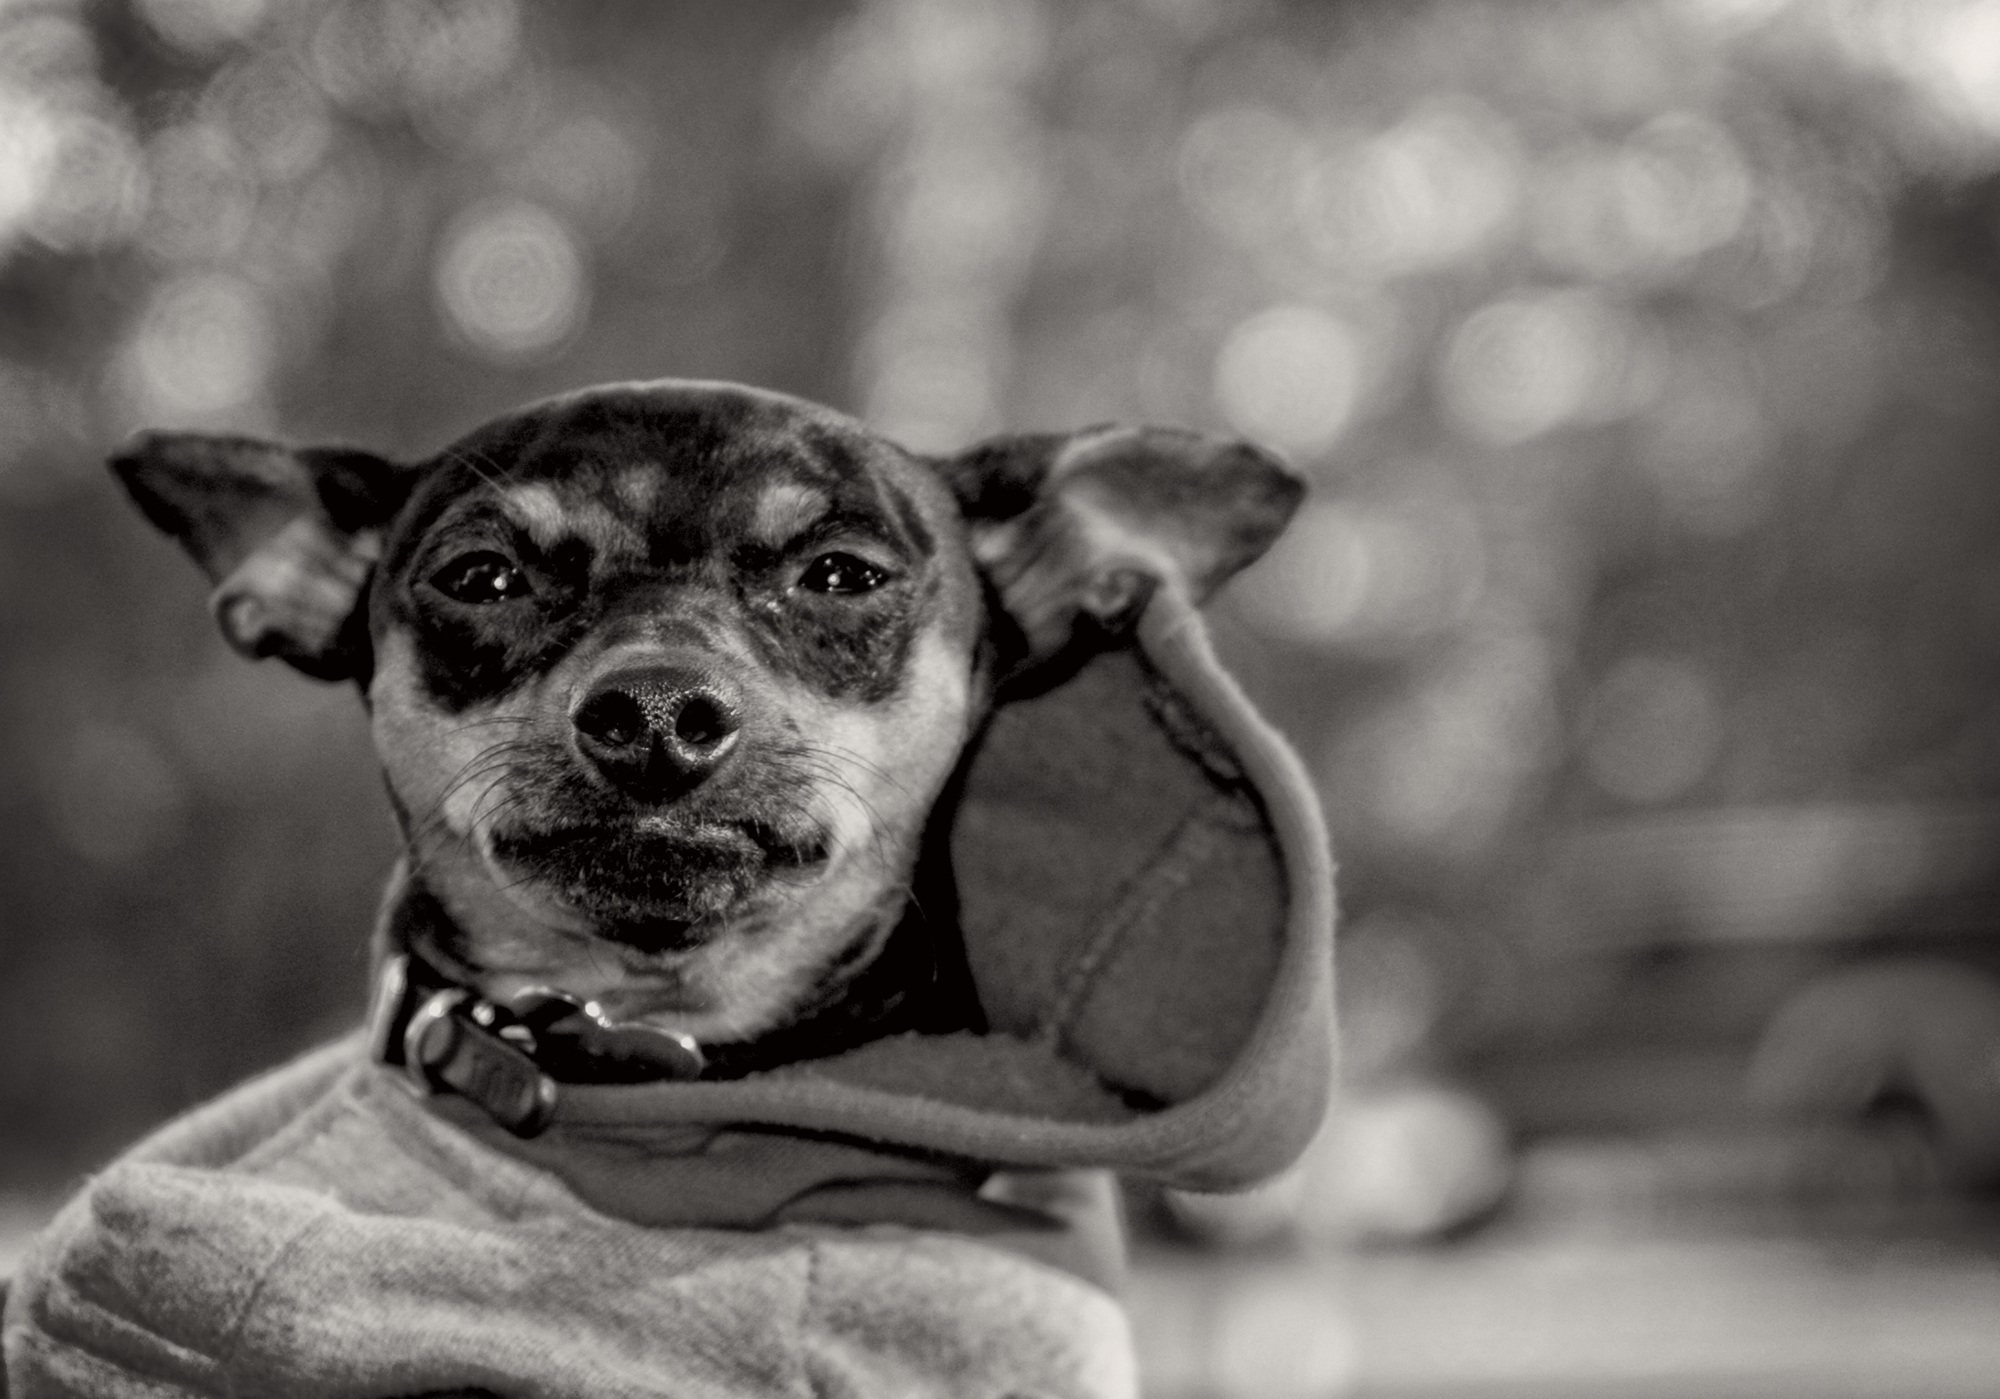
black and white, white, photography, puppy, dog, animal, canine, looking, pet, mammal, black, monochrome, close up, adorable, doggy, monochrome photography, miniature pinscher, dog like mammal